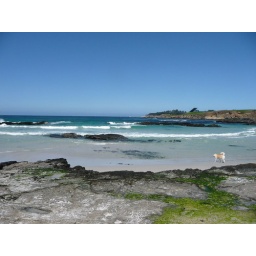
the colors in this image are completely untouched - the ocean was really this blue yesterday!